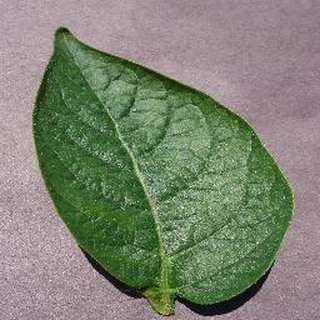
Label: healthy_potato